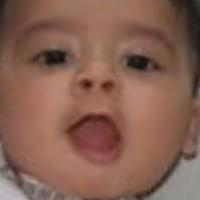
Age group: age 01-10